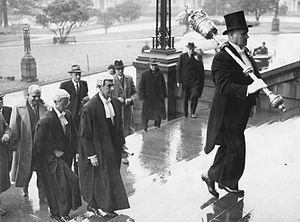
Sir Matthew Henry Oram, né le 2 juin 1885 à Christchurch et mort le 22 janvier 1969 à Palmerston North, est un avocat et homme politique néo-zélandais.
Le président de la Chambre des représentants préside les sessions de la Chambre des représentants de Nouvelle-Zélande. Ses fonctions s'inscrivent dans la continuité de celles du président de la Chambre des communes au Royaume-Uni. Dans l'ordre protocolaire, le Speaker est le troisième personnage de l'État, derrière le Gouverneur général et le Premier ministre.